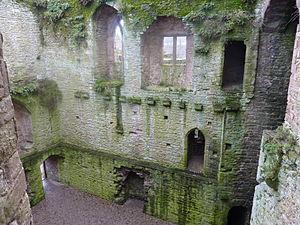
Le château de Ludlow est un château fort en ruines du comté anglais de Shropshire. Cette forteresse, qui surplombe la vallée de la Teme à Ludlow, était au Moyen Âge une place-forte stratégique pour le contrôle des marches galloises, et elle fut par intermittence le siège du gouverneur anglais du Pays de Galles. Le château fut probablement édifié sur ordre de Gautier de Lacy à la fin du XIᵉ siècle. Il demeura possession de la famille de Lacy jusqu'en 1115, année où Hugues de Lacy mourut sans descendance. Le fief fut alors réquisitionné par le roi d'Angleterre. Lorsque Pain fitzJohn épousa une nièce de Hugues de Lacy, Sybille, il acquit la plus grosse part de l'héritage des De Lacy.